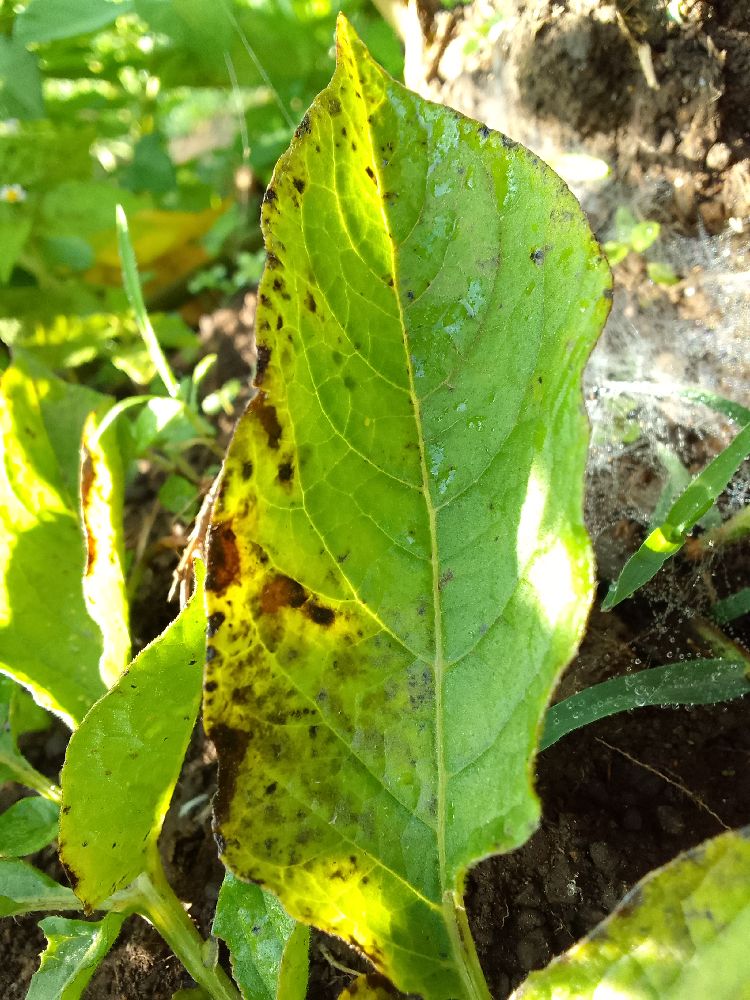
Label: Early blight